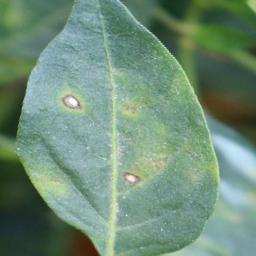
Label: cercospora